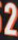
Number: 2